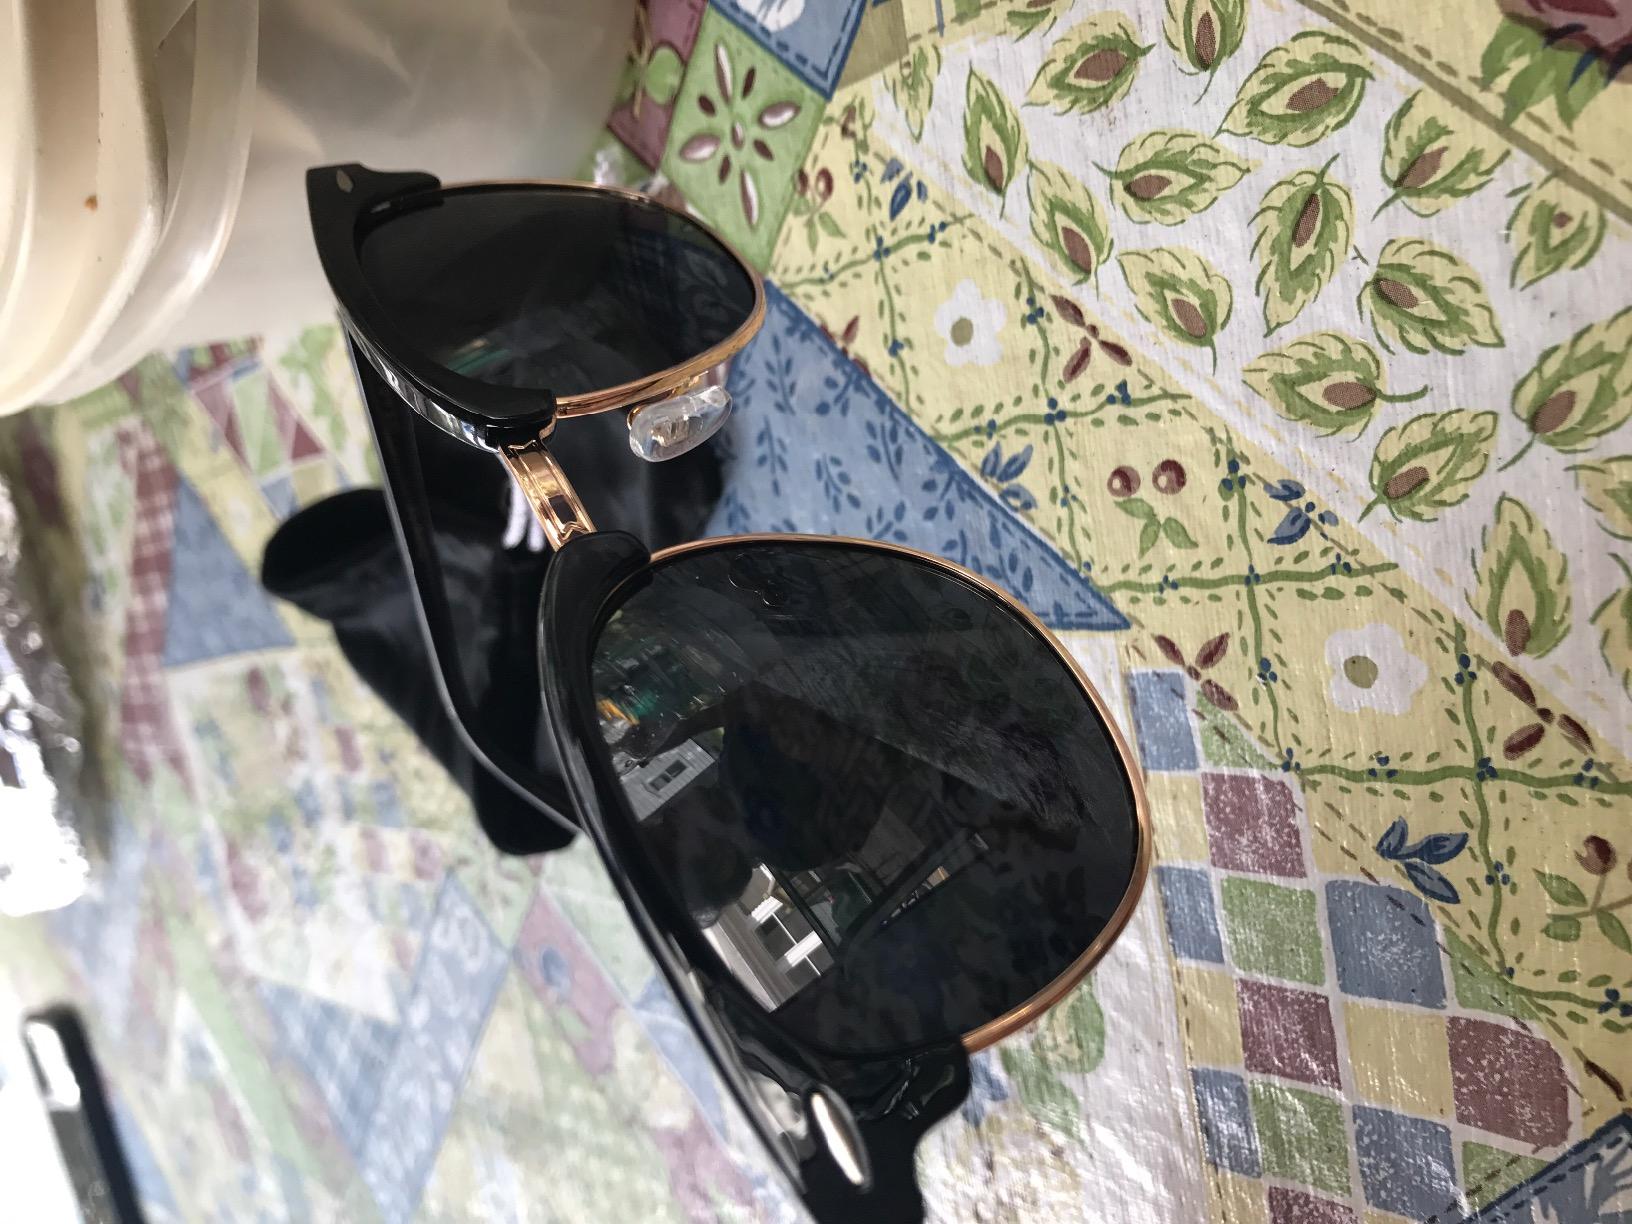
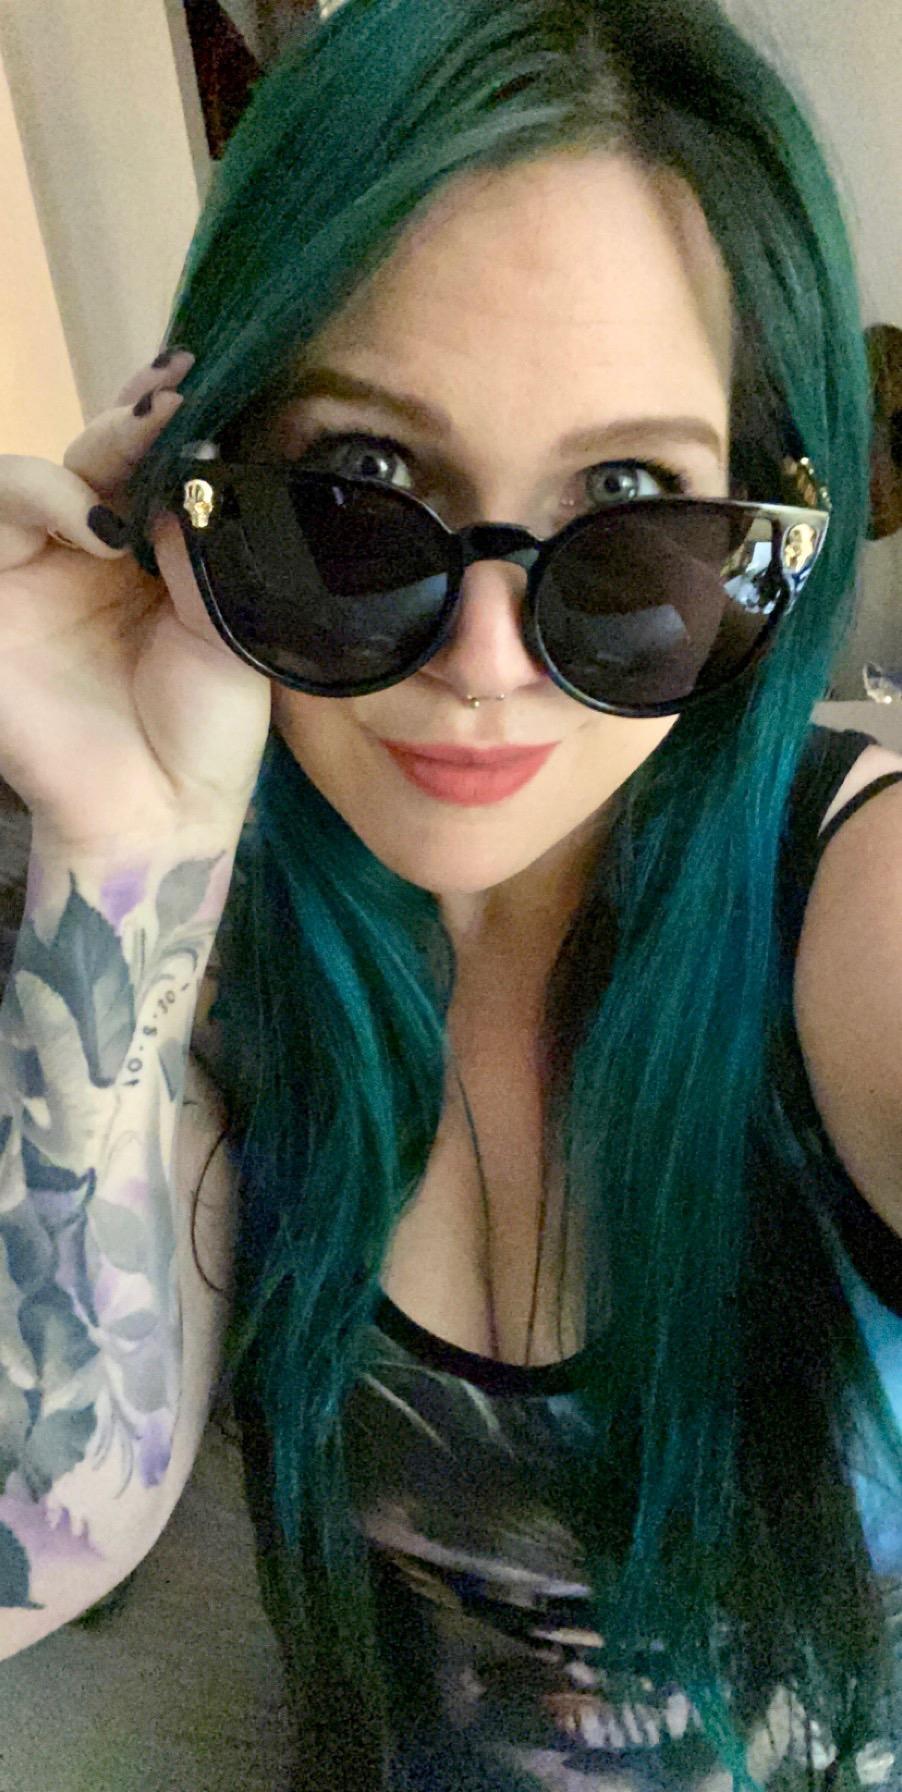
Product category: accessories_sunglasses
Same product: no